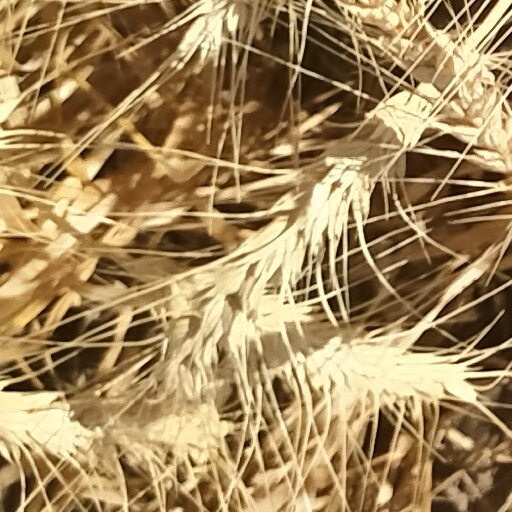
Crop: wheat